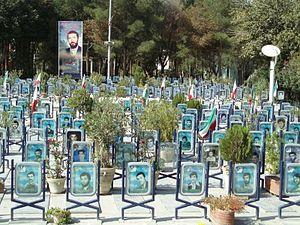
La guerre Iran-Irak, connue en Iran sous le nom de guerre imposée ou Défense sacrée et en Irak sous le nom de Qādisiyyah de Saddam est une guerre qui a opposé l'Iran à l'Irak entre le 22 septembre 1980, date de l'invasion irakienne de l'Iran, et le 20 août 1988. La guerre s'inscrit dans la lignée des multiples dissensions liées aux litiges frontaliers opposant les deux pays. Elle est également due aux appréhensions des conséquences de la révolution iranienne de 1979 qui porte l'ayatollah Khomeini au pouvoir, le gouvernement sunnite irakien de Saddam Hussein craignant que cette dernière n'attise les desseins révolutionnaires de la majorité chiite longuement réprimée. Le conflit s'explique également par la volonté de l'Irak de remplacer l'Iran en tant que puissance dominante du golfe Persique.